Adeso

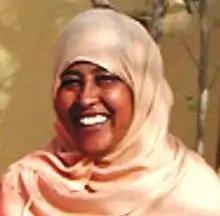
Founder Fatima Jibrell

Adeso was founded in Connecticut, in 1991 by environmental activist Fatima Jibrell. Adeso was initially known as "Horn of Africa Relief and Development Organization", with a mandate to provide a response to humanitarian needs in Somalia in the context of the Somali civil war and its effects on Jibrell's homeland of Somalia. Initial activities included the protection of acacia trees and old growth forest against logging for charcoal.